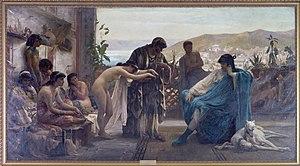
Victor Julien Giraud est un peintre français, né à Paris le 12 janvier 1840, et mort à Paris 8ᵉ le 20 février 1871.